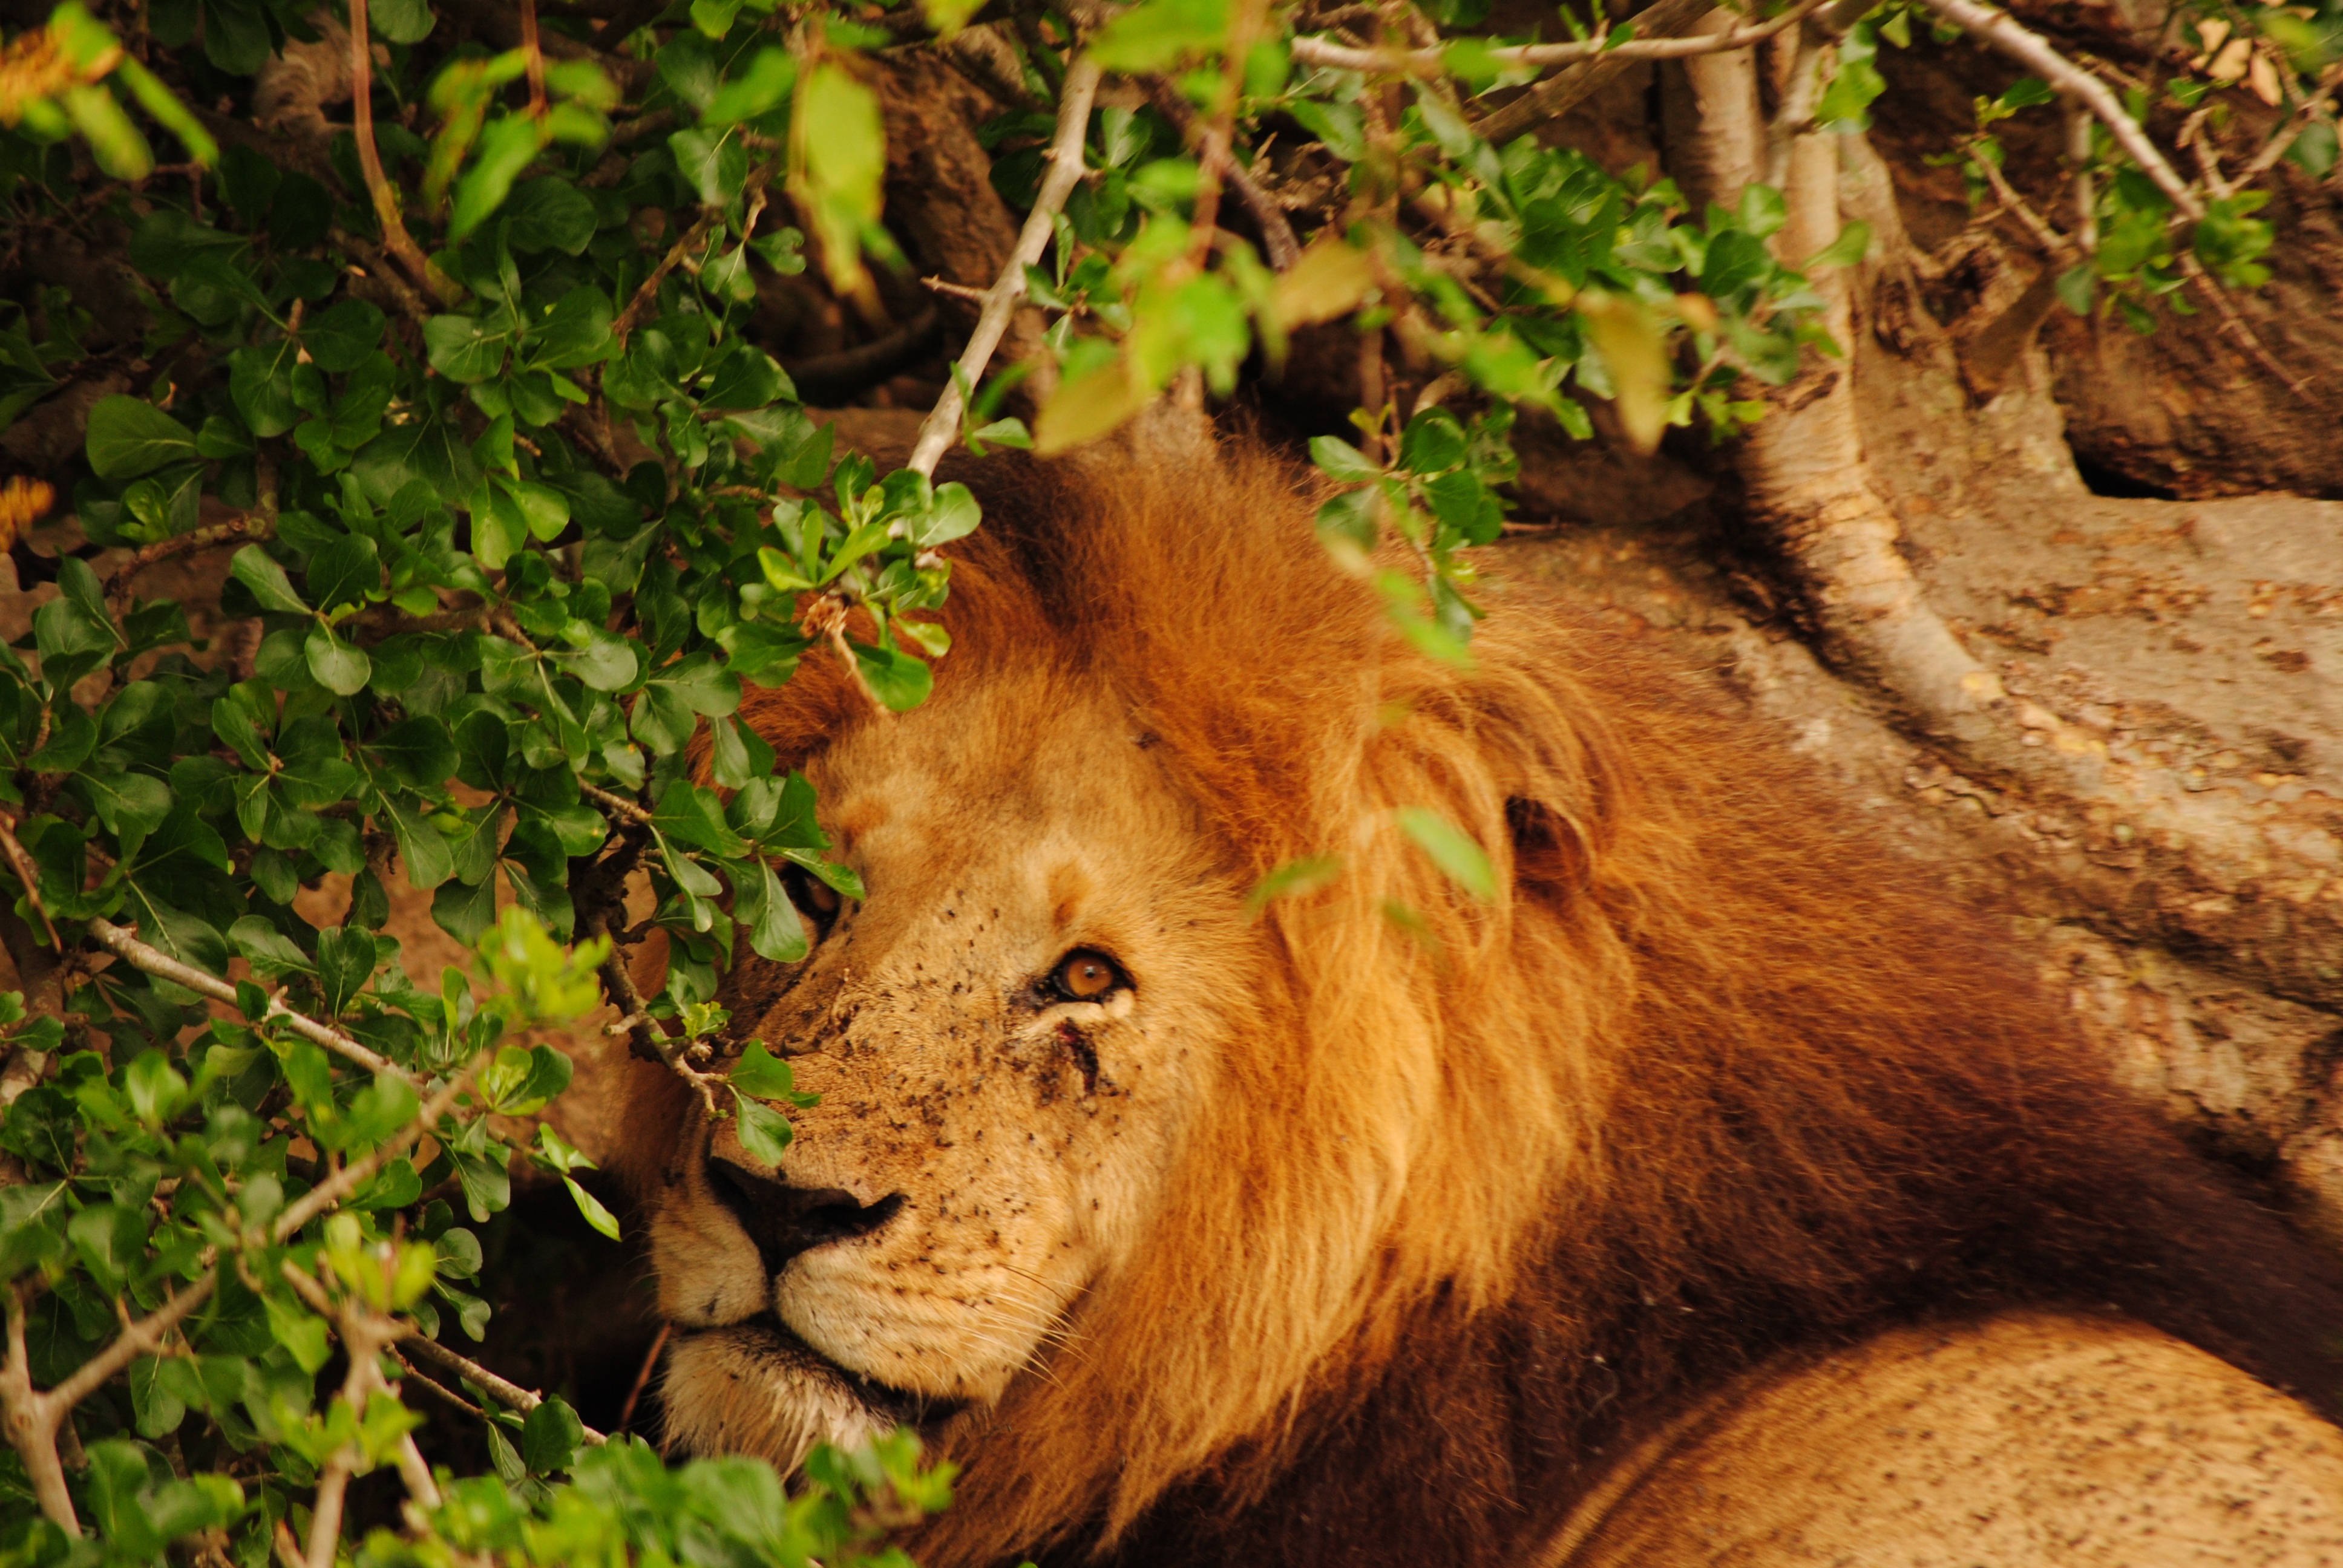
wildlife, zoo, jungle, africa, mammal, predator, fauna, lion, savannah, leon, safari, kenya, big cats, animla, cat like mammal